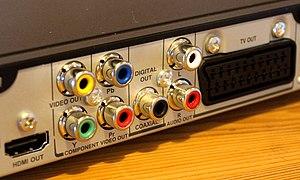
Sortie du lecteur de DVD